Sun Yat-sen stamps

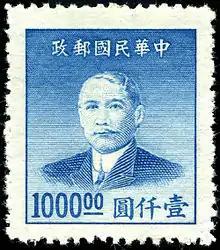
Twelfth issue

The twelfth issue is very easily recognized because it is the only one in which Sun's portrait appears on a plain background.